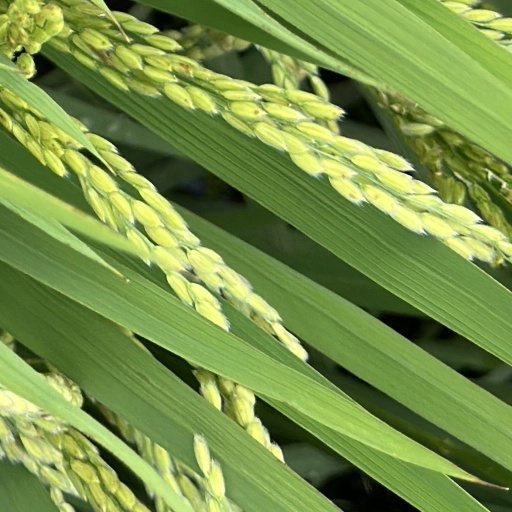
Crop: rice